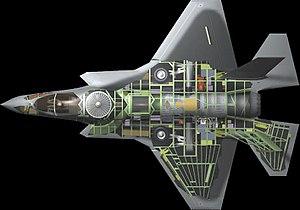
Le F-35 Lightning II est un avion monoplace, monomoteur, praticable par tous les temps, furtif, de cinquième génération, multirôle, conçu par le Pentagone pour l'offensive terrestre et les missions de supériorité aérienne. Il est développé depuis 1996 par le constructeur Lockheed Martin, avec comme principaux partenaires Northrop Grumman et BAE Systems.